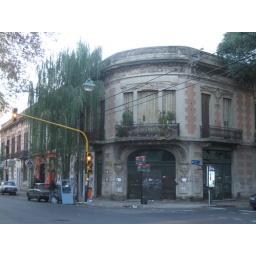
it was hard to tell if the second floor of this building was occupied, but it was so beautiful in its decrepitude.